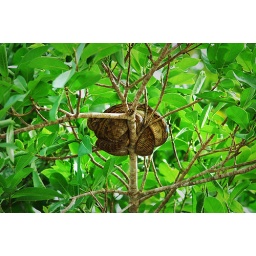
Spotted this baby python in a tree during the Daintree river cruise just north of Cairns, Australia.